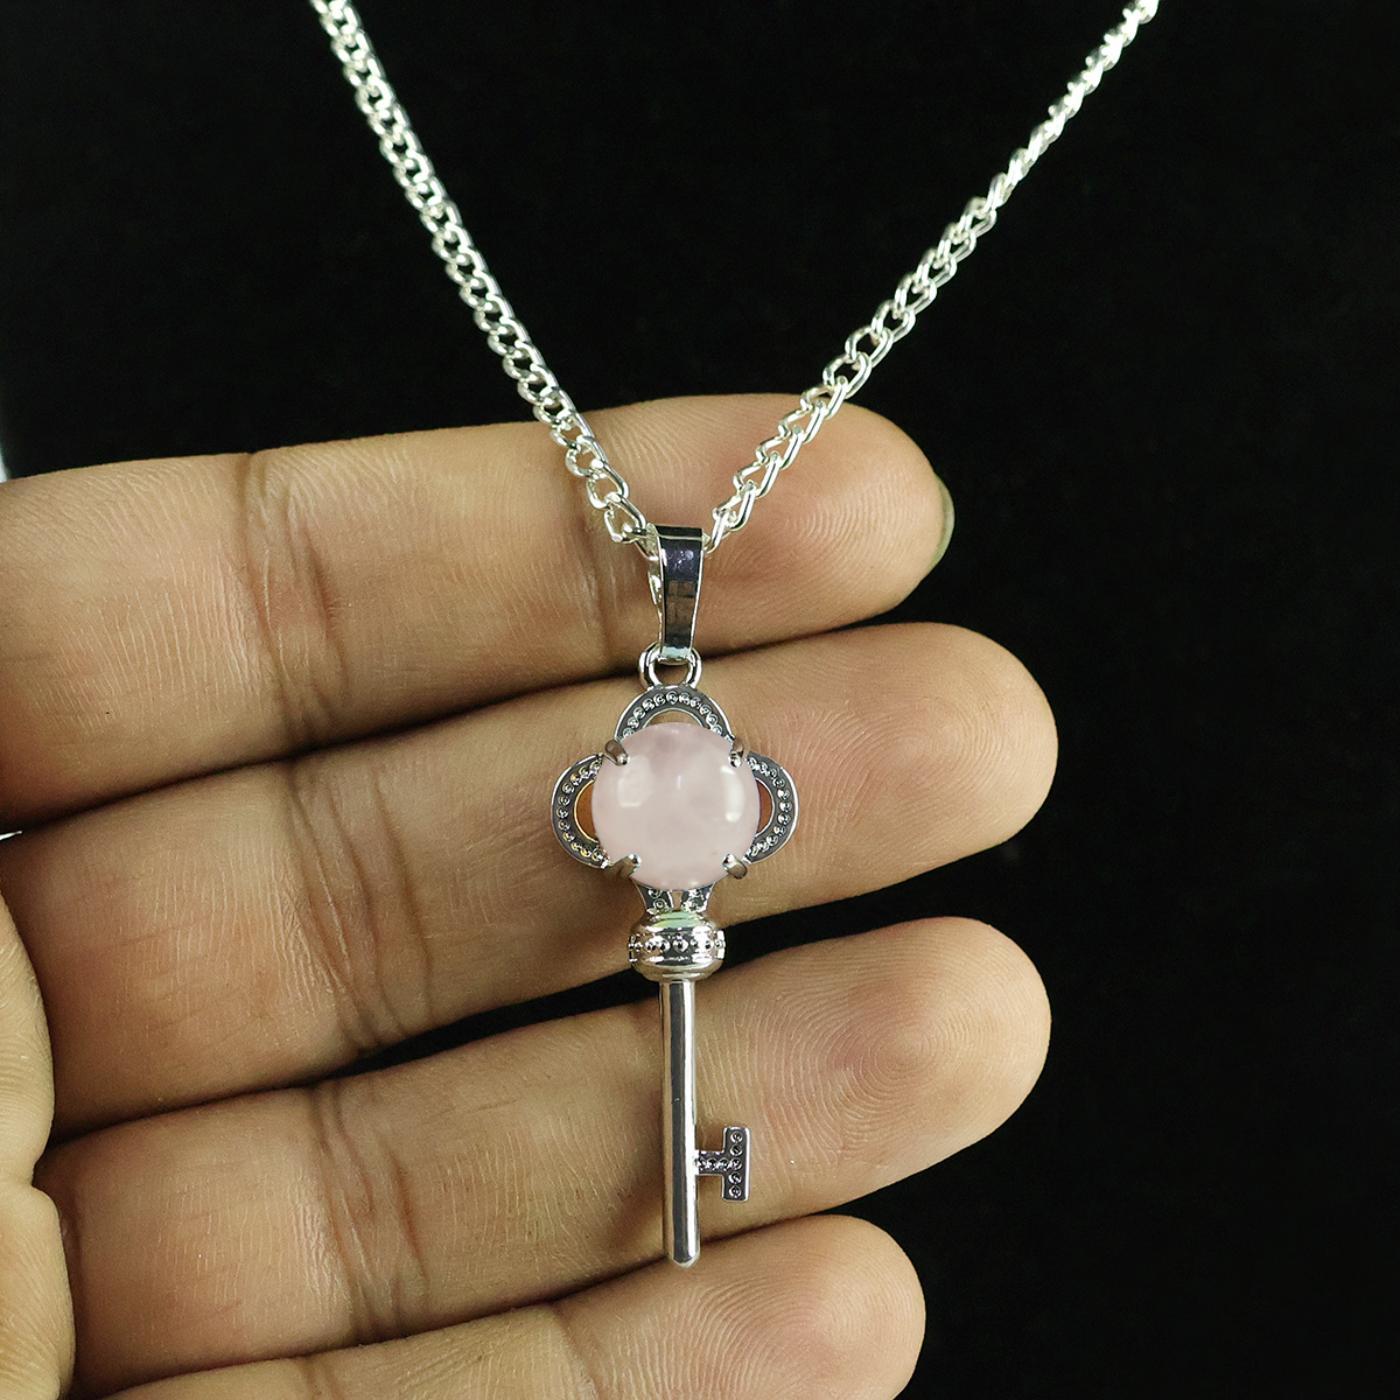
Reiki Crystal Products Rose Quartz Key Pendant With Chain For Reiki Healing And Crystal Healing
Type: Necklaces & Pendants
Brand: Reiki Crystal Products
Price: Rs. 349
Natural Crystal Stone Pendant | Height : 40 mm | Length - 15 mm Approx. Pendant Charged By Reiki Grand Master & Vastu Expert
Features: Natural Crystal Stone Pendant | Height : 40 mm | Length - 15 mm Approx. Pendant Charged By Reiki Grand Master & Vastu Expert,Natural Healing Stone Pendant for Reiki Healing, Crystal Healing, Numerology, Tarot, Astrology & Feng Shui,100% Authentic, Original and Natural Healing Crystal / Stone - small holes, crack marks on the surface or inside the stones are often visible,Material : Natural Healing Stones See Images & Product Description For Healing Properties /Advantages,Stylish Party-Daily-Office-Casual Wear Reiki Healing Stone Pendant / Locket for Men, Women, Boys, Girls. Best for Gifting & Personal Use.
Included: Pack Of 1 X Rose Quartz Key Pendant